Naiad (moon)

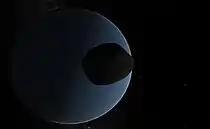

Naiad was discovered sometime before mid-September 1989 from the images taken by the "Voyager 2" probe. The last moon to be discovered during the flyby, it was designated S/1989 N 6. The discovery was announced on 29 September 1989, in the IAU Circular No. 4867, and mentions "25 frames taken over 11 days", implying a discovery date of sometime before 18 September. The name was given on 16 September 1991.